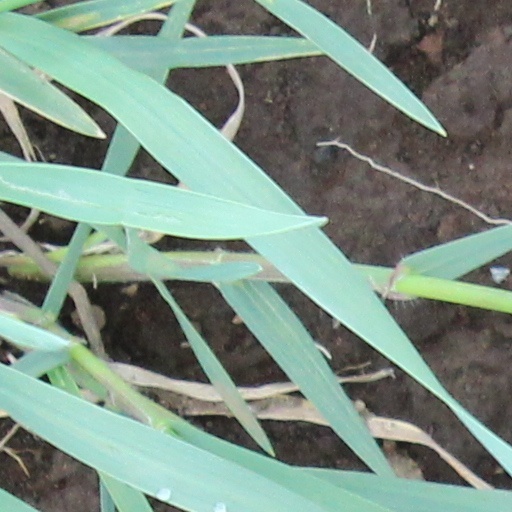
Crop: wheat